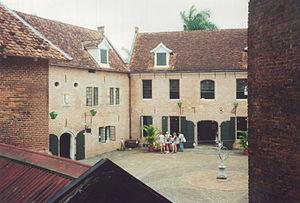
Fort Zeelandia est un ancien fort néerlandais situé entre Paramaribo, la capitale du Suriname, et la rive gauche du fleuve Suriname. Le fort est devenu un musée en 2004.